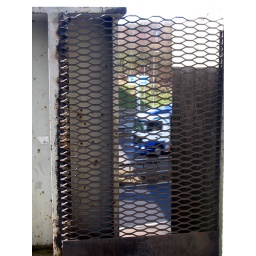
Taken from: M62 Motorway bridgeof: lorry and road sign through gap in bridge and covering grill